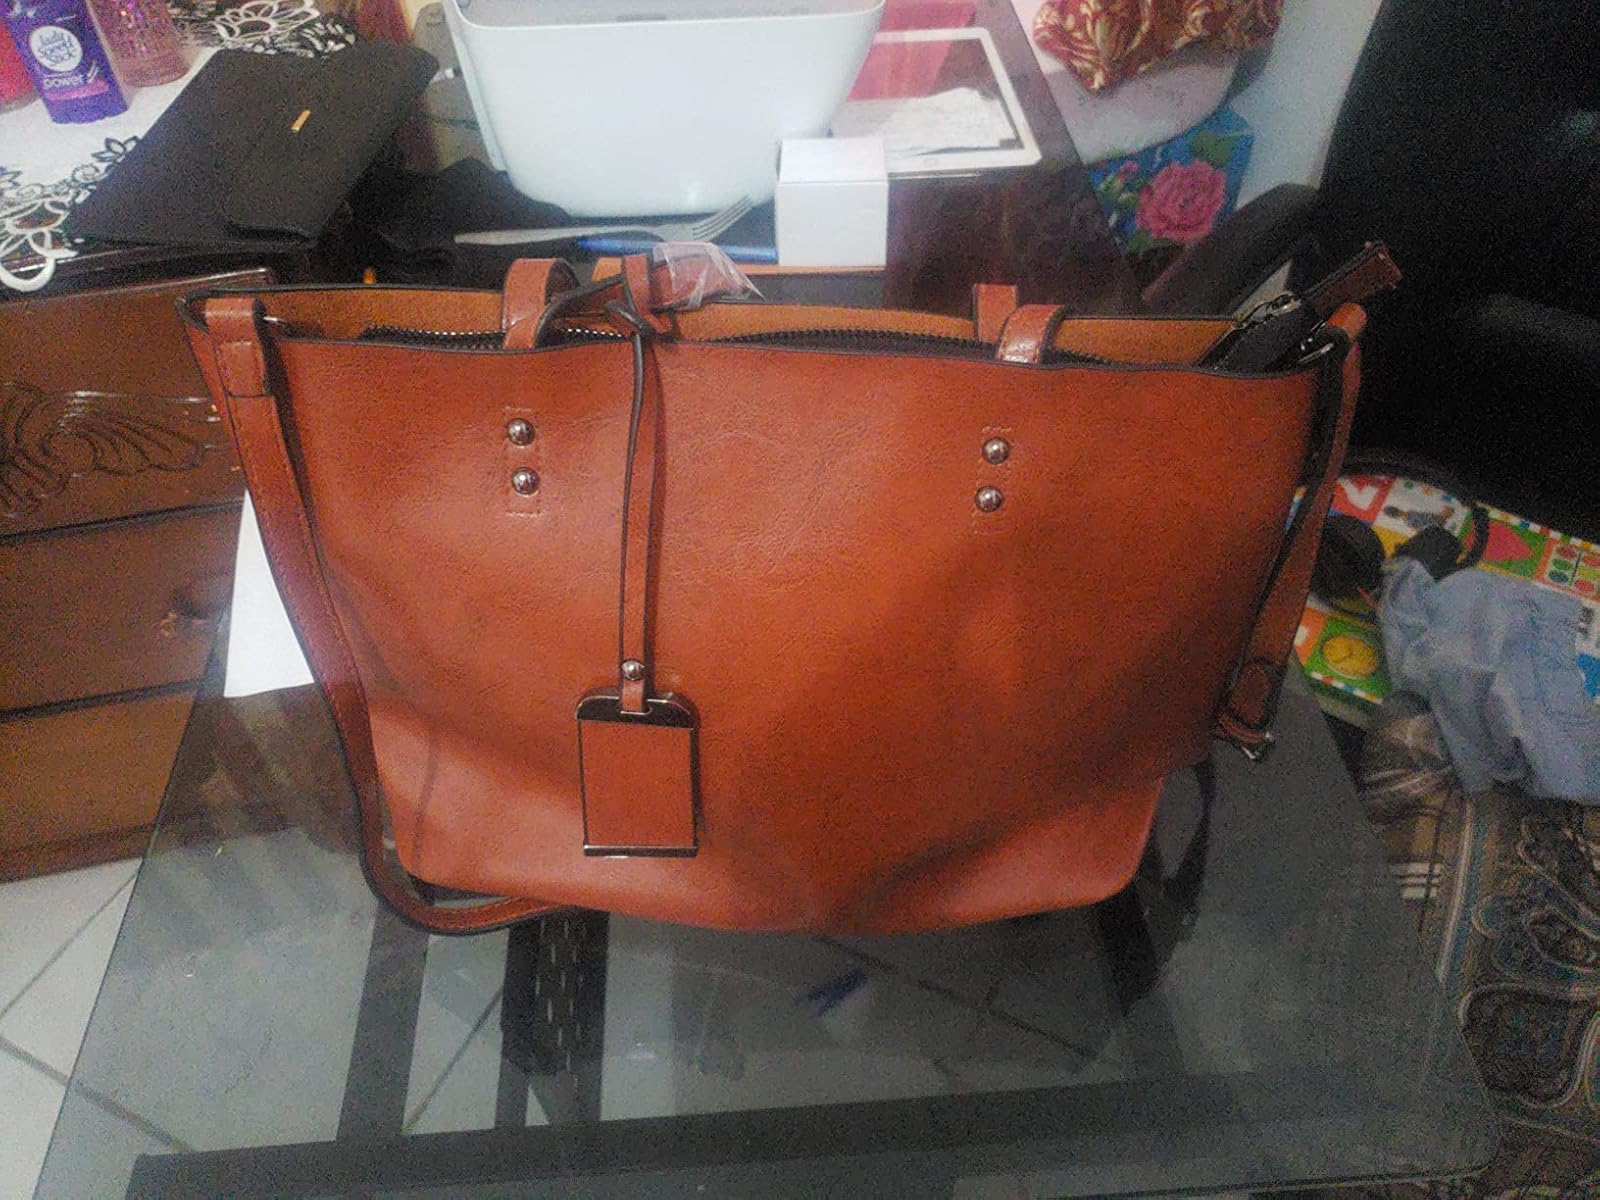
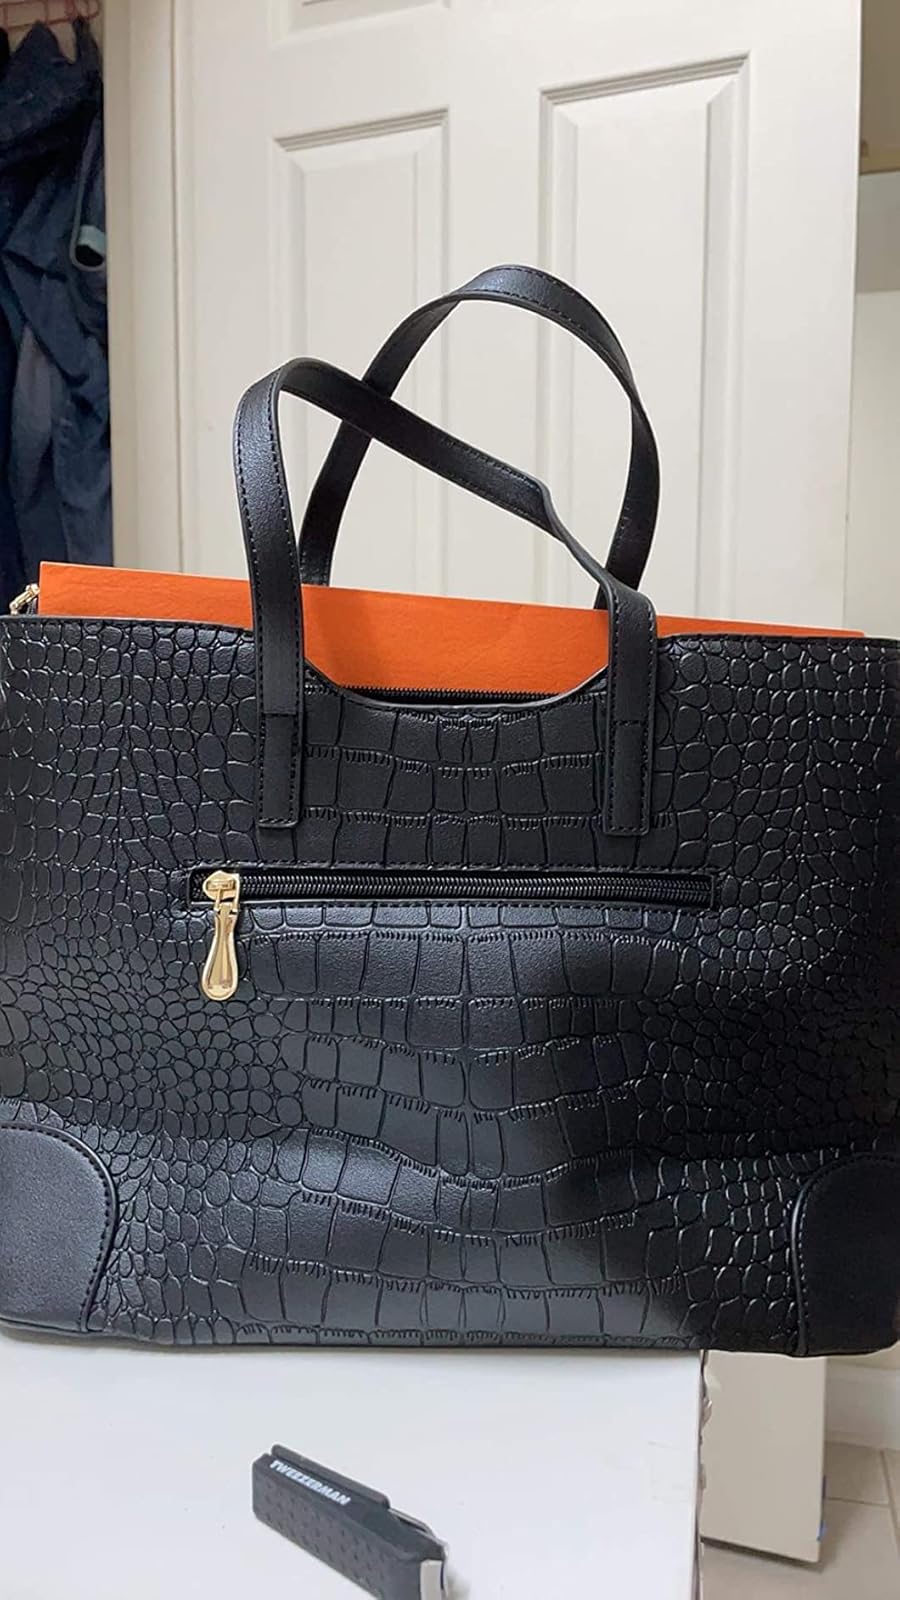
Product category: accessories_handbag
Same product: no